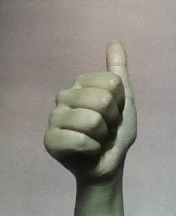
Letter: aleff